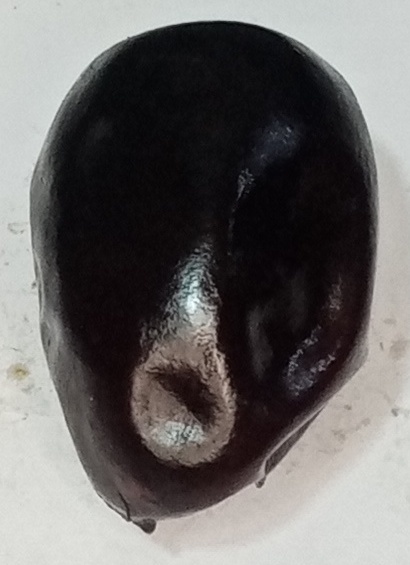
Variety: kupro
Size: large
Grade: grade-1